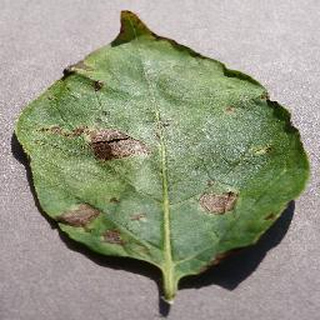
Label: potato_early_blight